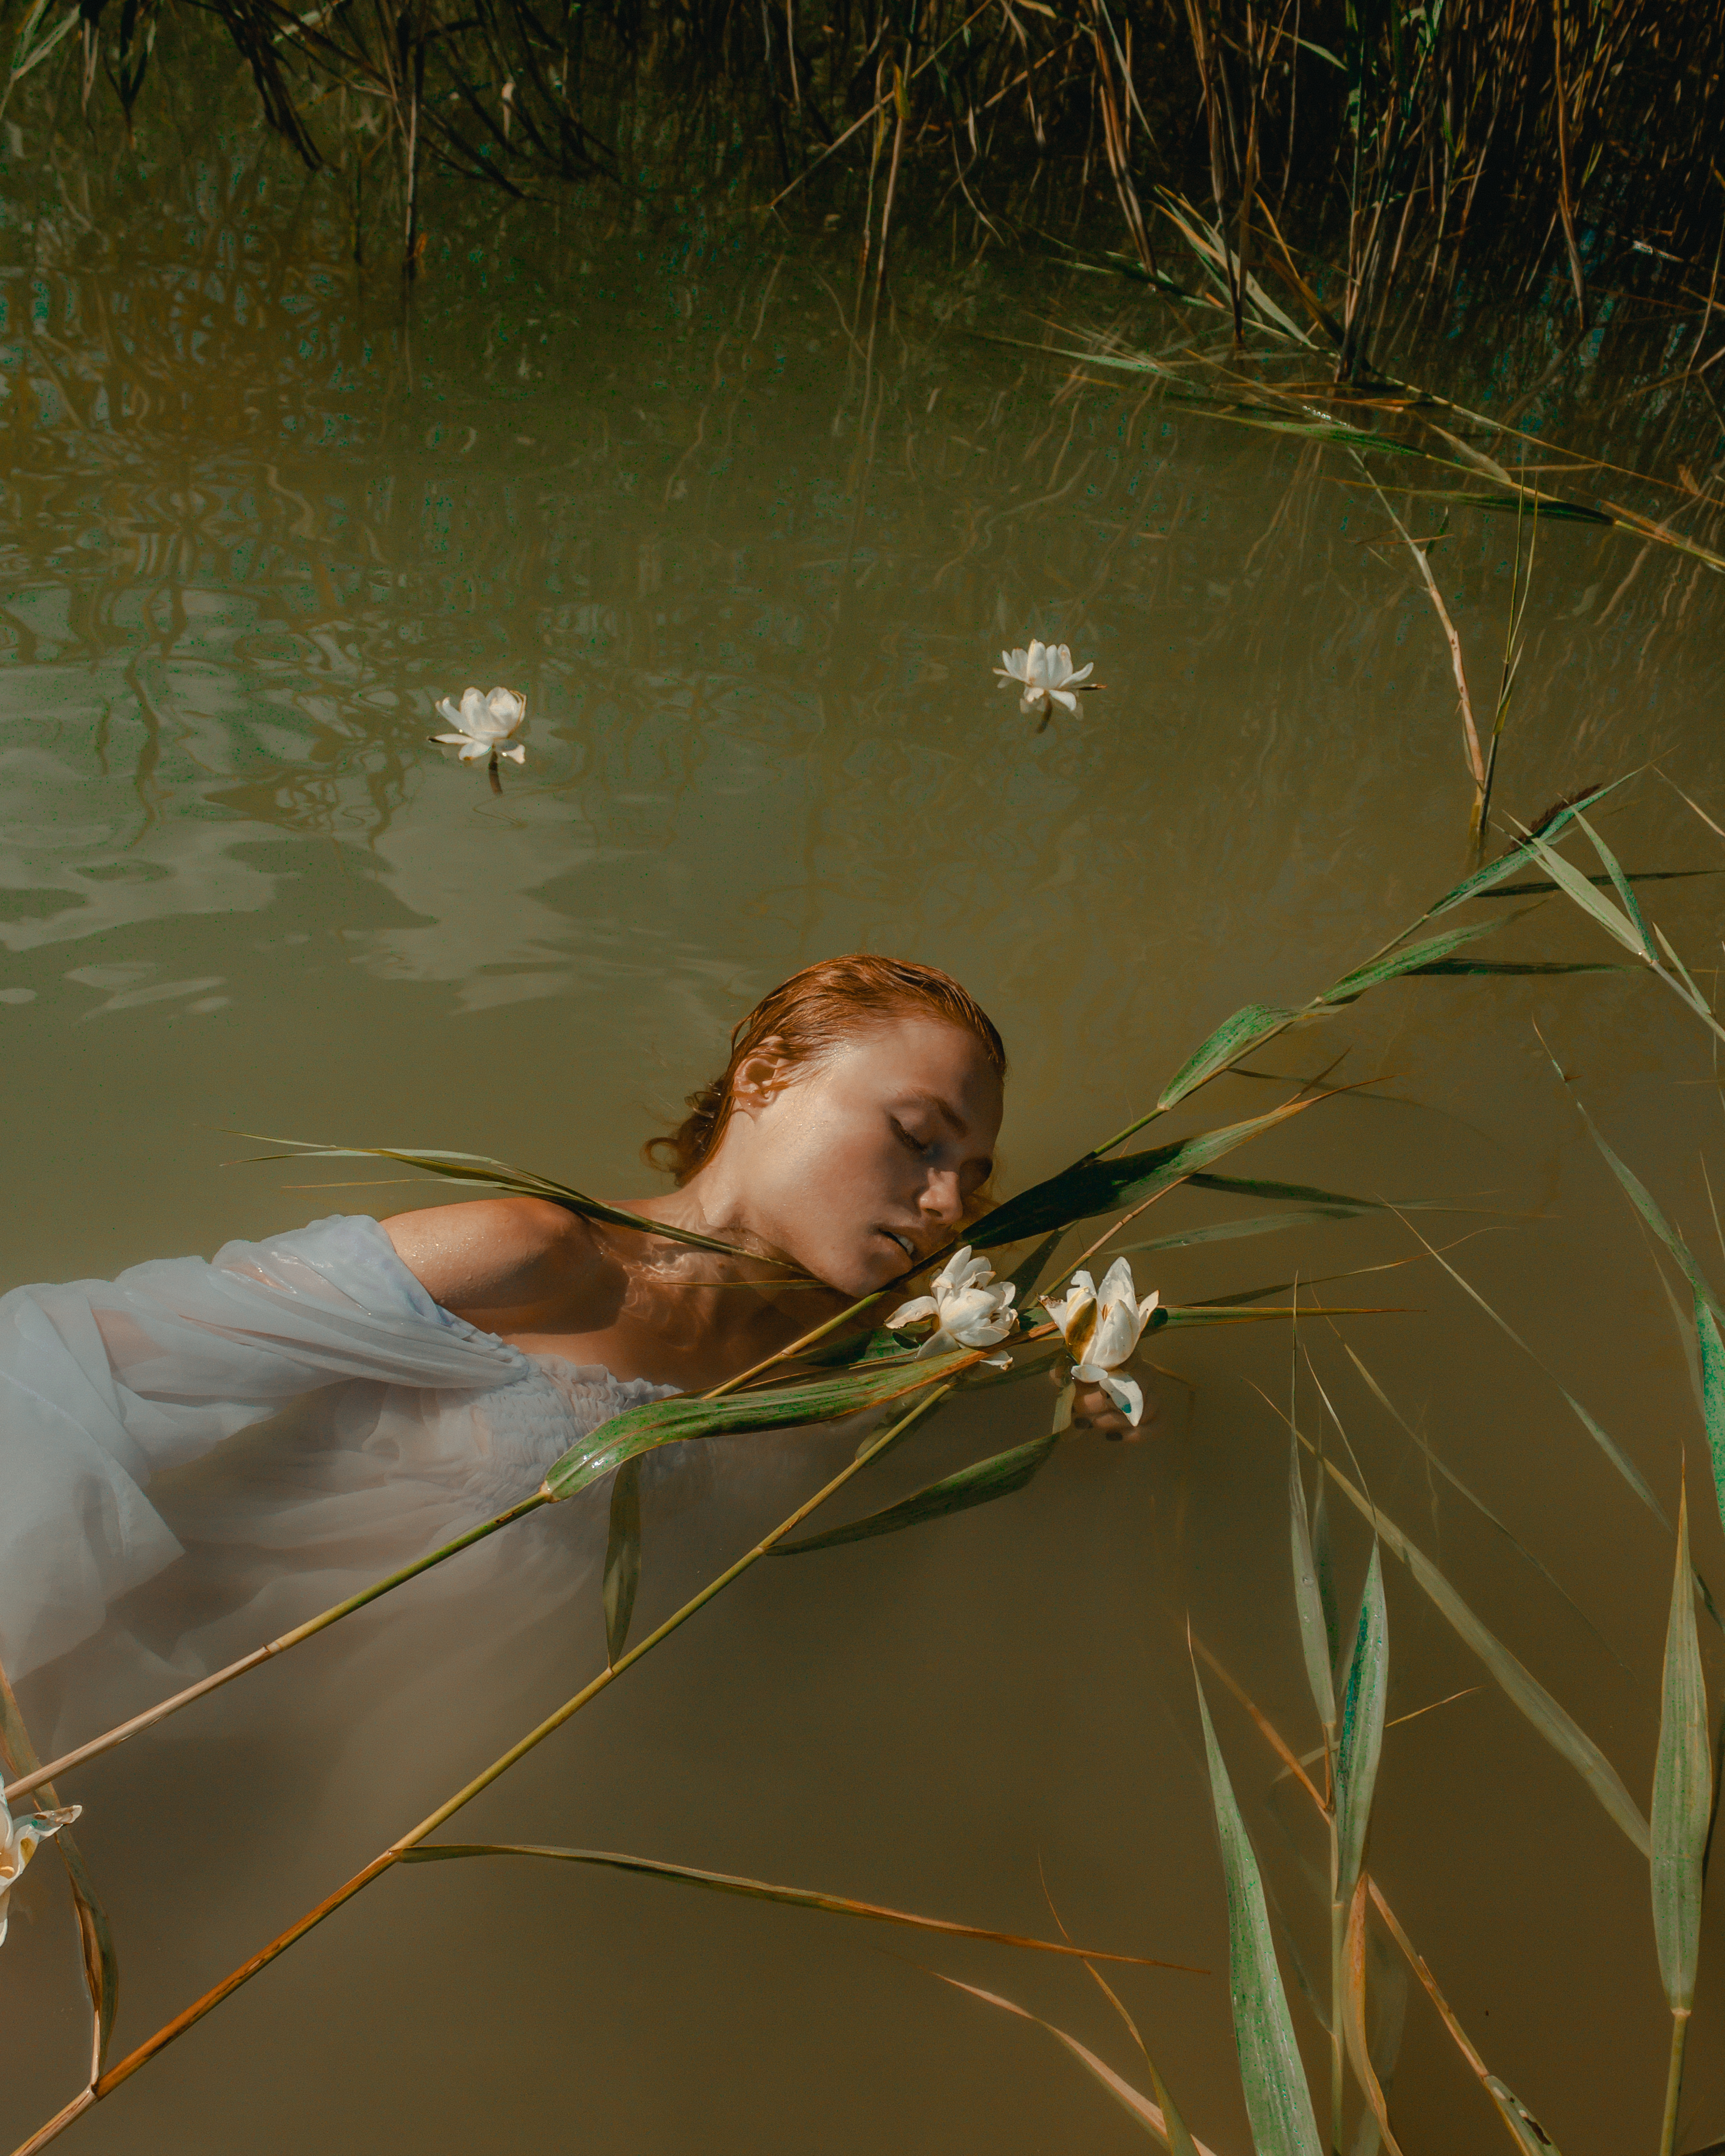
water, vertebrate, nature, plant, natural environment, People in nature, flash photography, body of water, lake, happy, wood, grass, bank, grass family, wetland, wildlife, leisure, ducks, geese and swans, reflection, water bird, pond, fun, waterfowl, Freshwater marsh, creek, fen, bayou